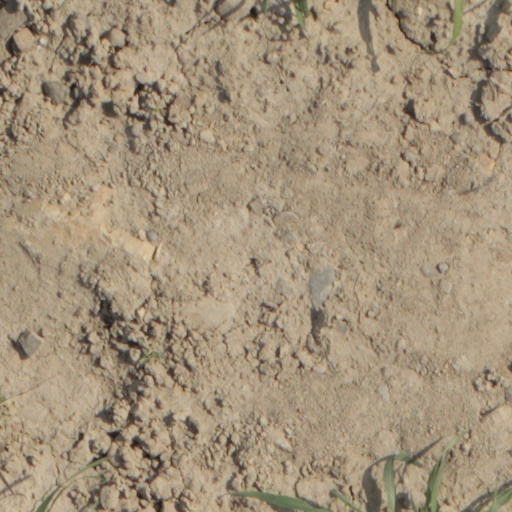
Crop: wheat